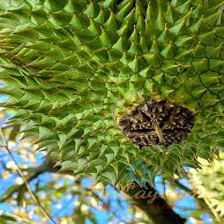
Label: fruit_rot